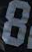
Number: 8